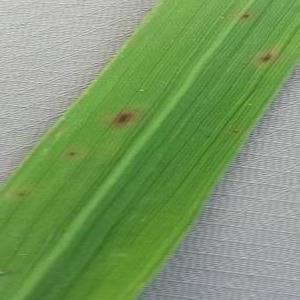
Disease: Brownspot